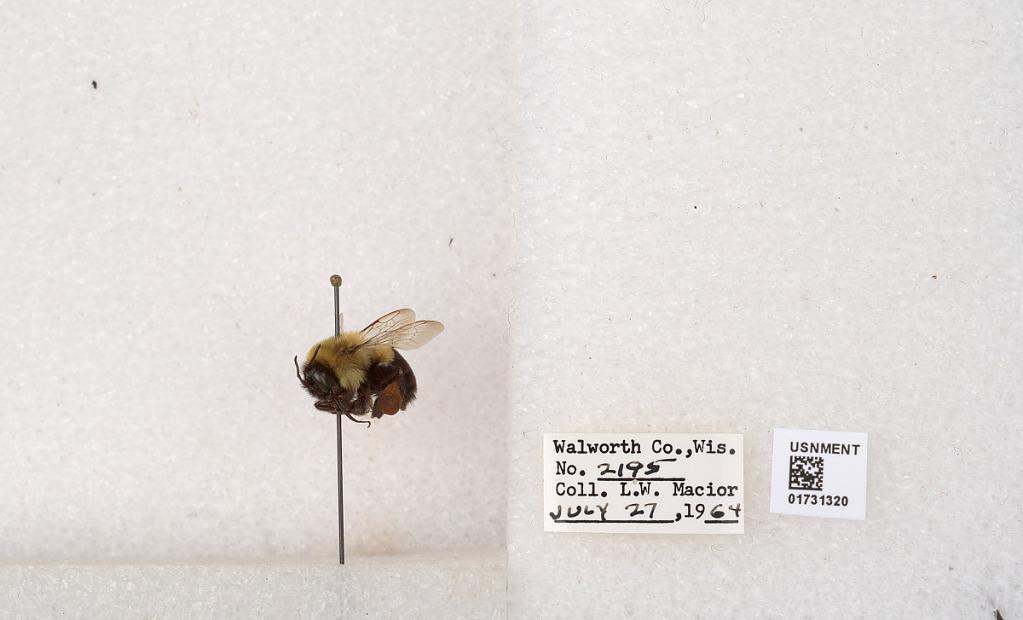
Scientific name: Bombus impatiens Cresson
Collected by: L. Macior
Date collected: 1964-7-27
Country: United States
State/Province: Wisconsin
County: Walworth
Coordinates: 42.6685, -88.5419